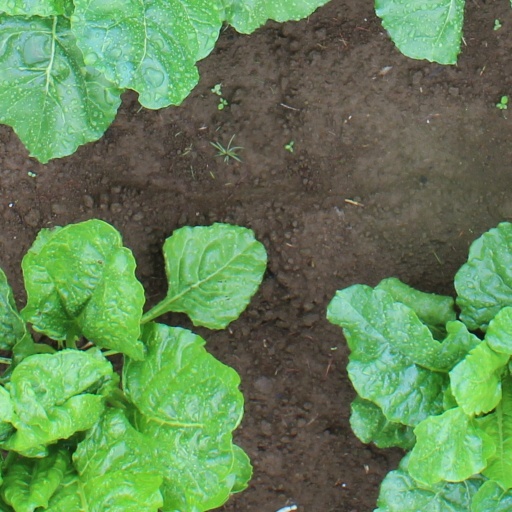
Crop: sugar beet